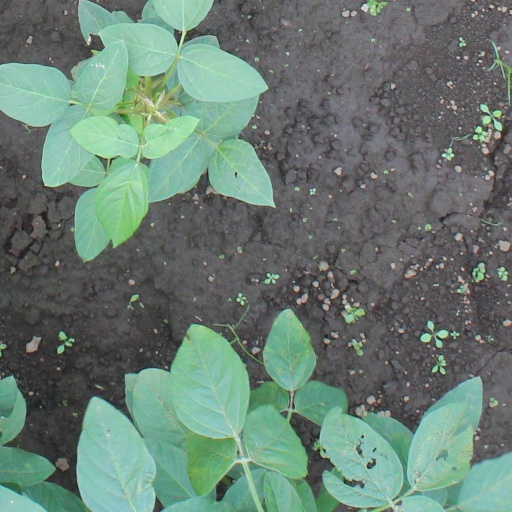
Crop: soybean